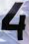
Number: 4